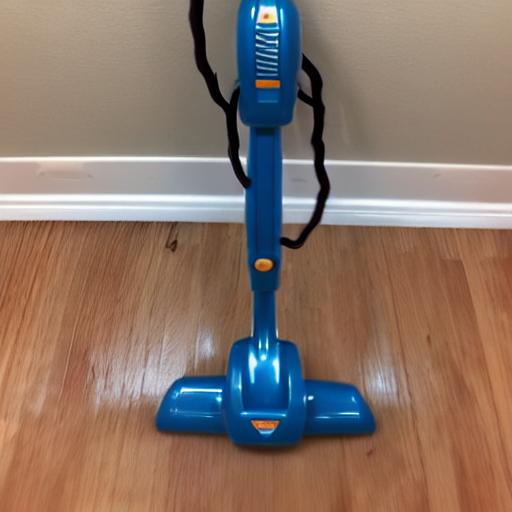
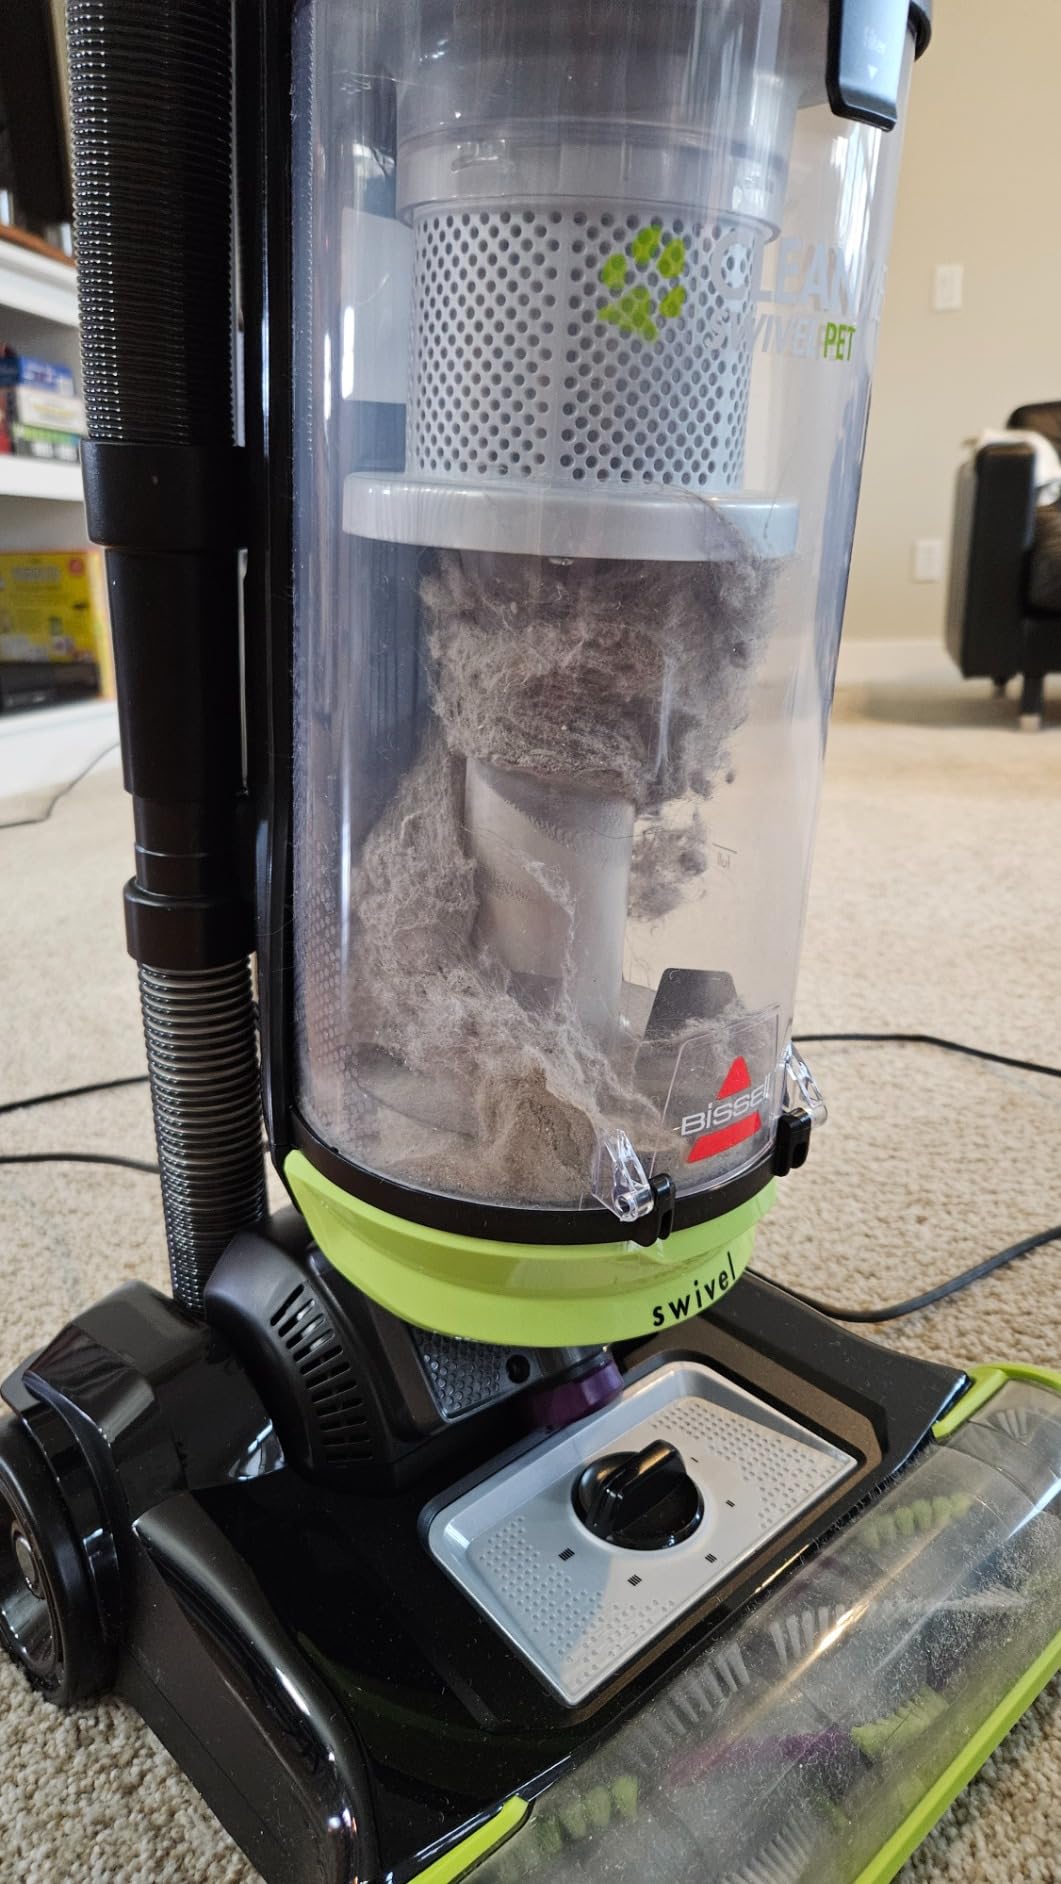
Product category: items_vacuum
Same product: no